Figuring

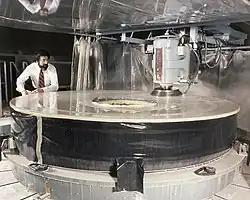
Polishing and figuring of the Hubble Space Telescope's primary mirror

Figuring is the process of final polishing of an optical surface to remove imperfections or modify the surface curvature to achieve the shape required for a given application.